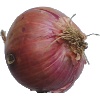
Label: Onion Red 1